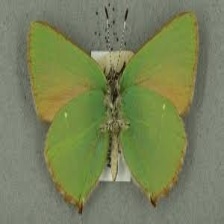
Species: GREEN HAIRSTREAK
Butterfly family (ImageNet category): lycaenid_butterfly